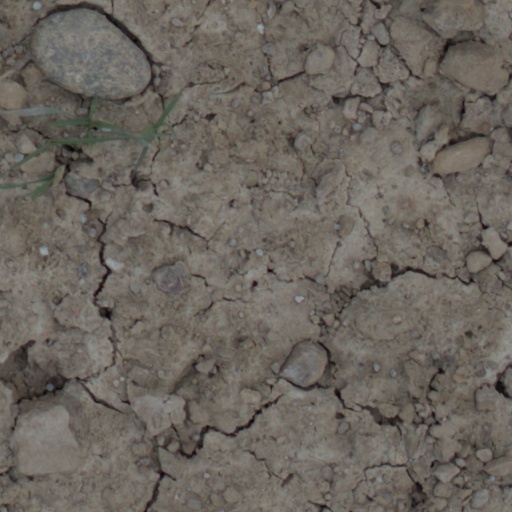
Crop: wheat